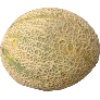
Label: Cantaloupe 2